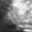
Label: cloud